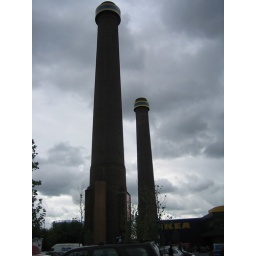
A change from the usual tin boxes built by a motorway!  Love the blue and yellow banding on the chimneys!